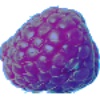
Label: Raspberry 1